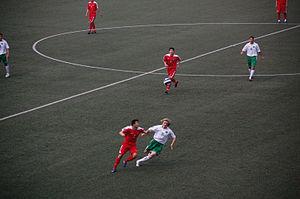
Le stade Kim Il-sung, situé en Corée du Nord, dans la capitale Pyongyang, est l'enceinte historique des Chollima, la sélection nord-coréenne de football. La sélection y dispute la majorité de ses rencontres à domicile depuis 1964.
Wýaçeslaw Nikolaïevitch Krendelew, né le 24 juillet 1982 à Achgabat à l'époque en RSS du Turkménistan et aujourd'hui au Turkménistan, est un joueur de football international turkmène d'origine russe, qui évoluait au poste de milieu de terrain et d'attaquant.